Otto II, Holy Roman Emperor

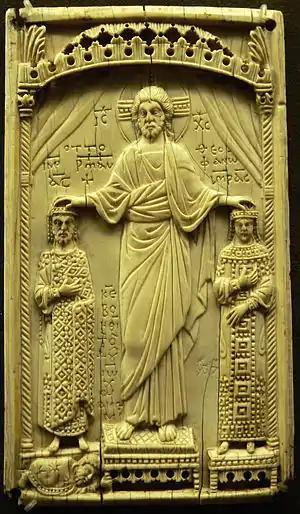
Jesus blesses the marriage of Otto (left) and Theophanu (right) on an ivory book cover, dated to AD 982/3

In regard to his Italian policy, Otto II went beyond the goals of his father. Not satisfied with the territorial gains made under Otto I, Otto II's policy was based not only on securing his power in Rome and cooperating with the Papacy, but also on gaining absolute dominion over the whole of Italy. Influenced by his wife, who was hostile to the return of the Macedonian Dynasty in the shape of Byzantine Emperor Basil II after the assassination of John I Tzimisces, Otto II was persuaded to annex Byzantine-controlled southern Italy. However, this policy necessarily meant war not only with the Byzantine Empire but with the Muslim Fatimid Caliphate, which claimed southern Italy as within its sphere of influence.